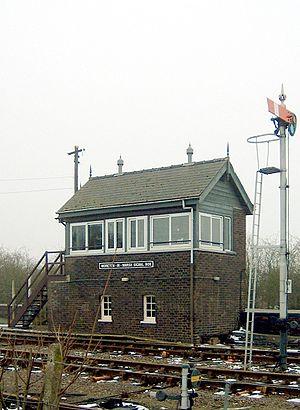
Moreton-in-Marsh est un bourg anglais situé dans le district de Cotswold et le comté du Gloucestershire. En 2001, il avait une population de 3.200 habitants.